Bolosoma

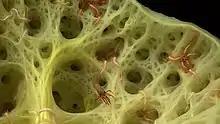
Brittle stars and other deep-sea invertebrates use this "Bolosoma" species as a habitat

The body plans of this genus all consist of the main body suspended above the substrate by the peduncle. This main body can exhibit a variety of forms, such as fungiform or vase-like. This genus exhibits the leuconoid form, containing its choanocytes in a series of unlinked chambers.